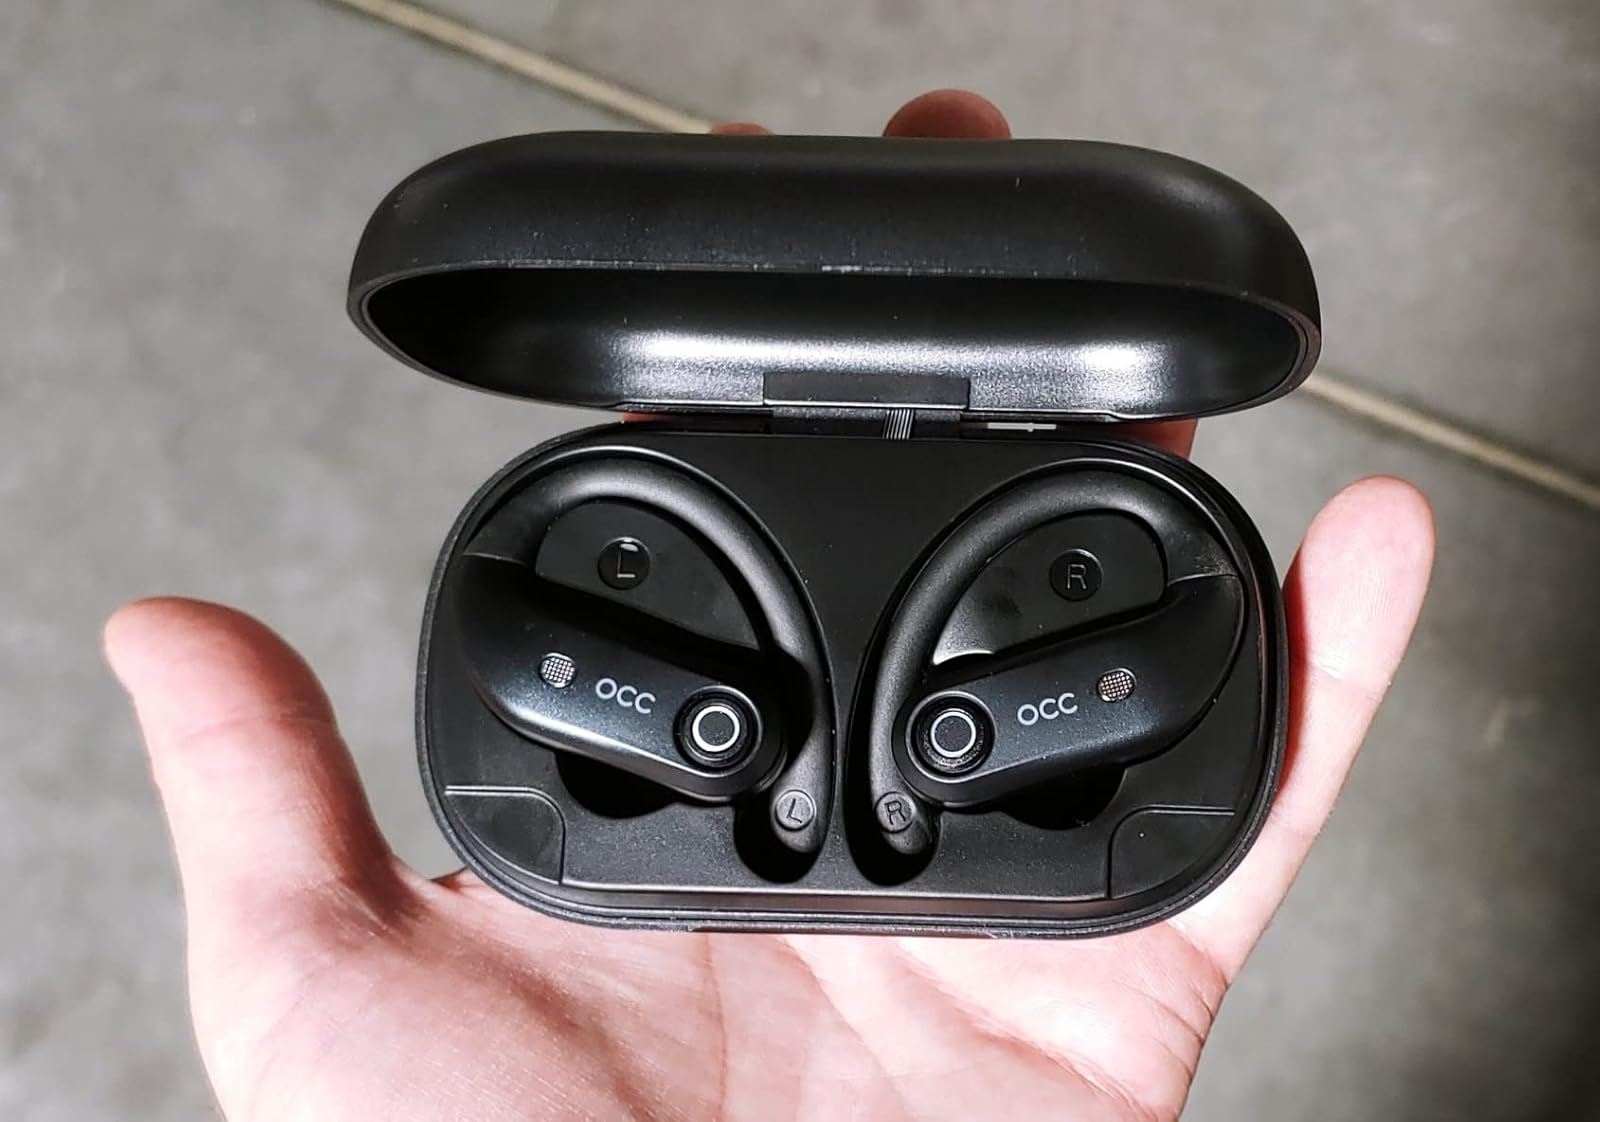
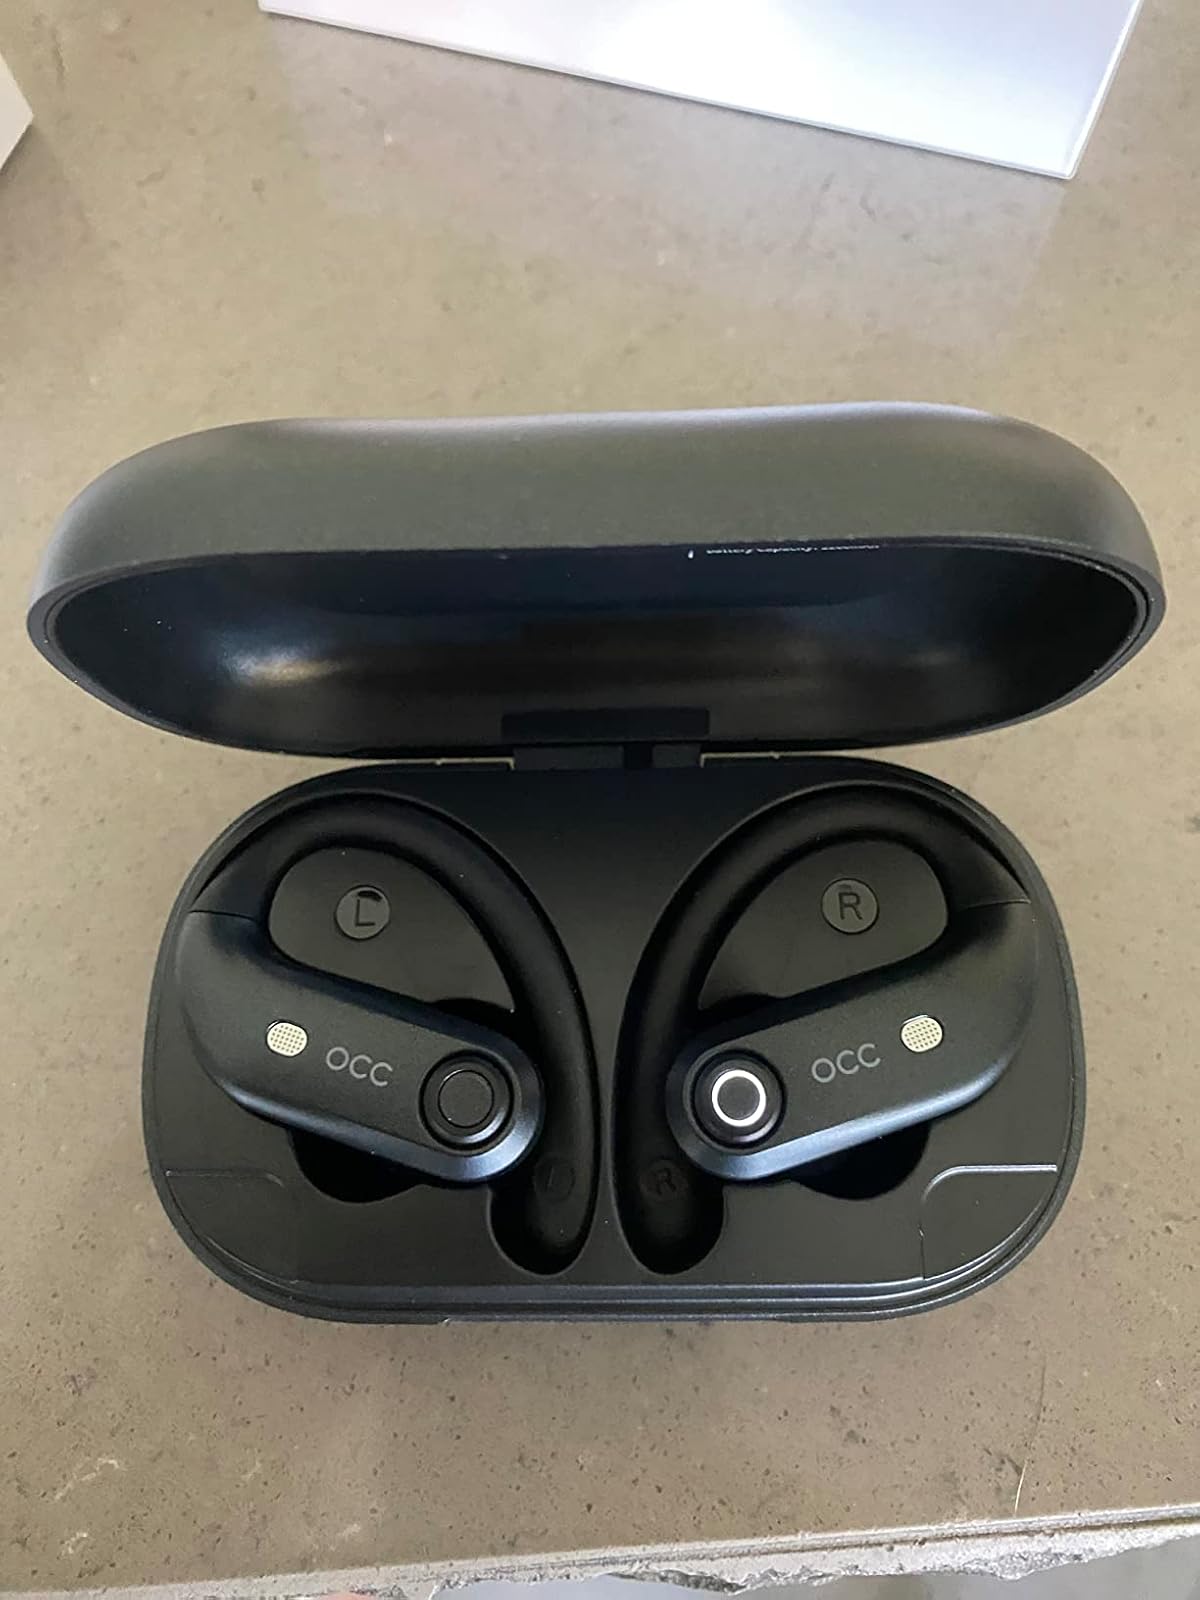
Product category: earbuds
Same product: yes